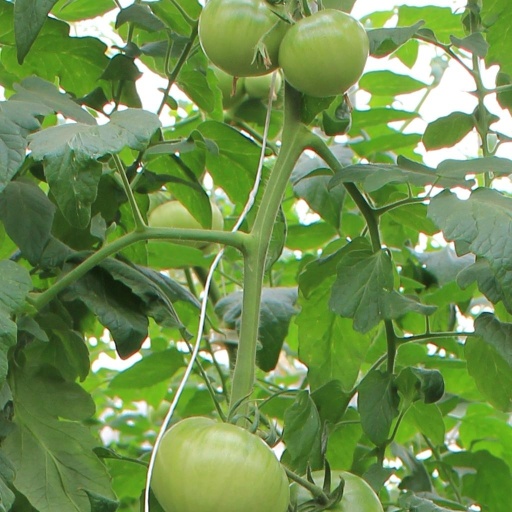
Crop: tomato